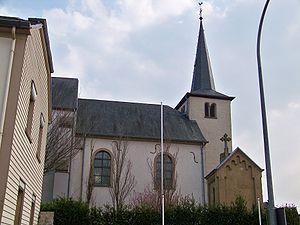
L'église du village luxembourgeois d'Alzingen, avec sa tour romane et la vieux chapelle de cimetière